Zinc Collar Pad Company Building

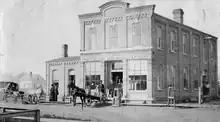
Zinc Collar Pad Co Building, c. 1890

In 1870, Dexter Curtis invented a unique Zinc lined collar pad for horse harnesses, which prevented chafing of the horse's neck and shoulders. That year, Curtis formed a partnership with George H. Richards and Henry Gilman to manufacture and market the pads under the name of ""Curtis, Gilman and Richards." The first pad was introduced in April 1870, and was an immediate success. The location of the company's original manufacturing facility is not recorded, but by 1871 what was now the "Zinc Collar Pad Company" was located in a space in a foundry on Red Bud Trail. The business continued to grow, and it was reported that in 1871-73, the company consumed over 400,000 of zinc. However, in September 1874 the building they were located in burned down.